Tempa Tsering

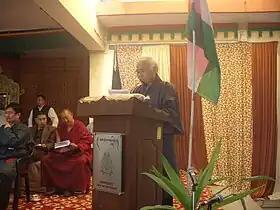
Tempa Tsering, 2013

He previously served as a Kalon (minister) at the Central Tibetan Administration, Dharamshala, India and was a representative of the 14th Dalai Lama in New Delhi, as well as a member of the Tibetan Government in Exile.